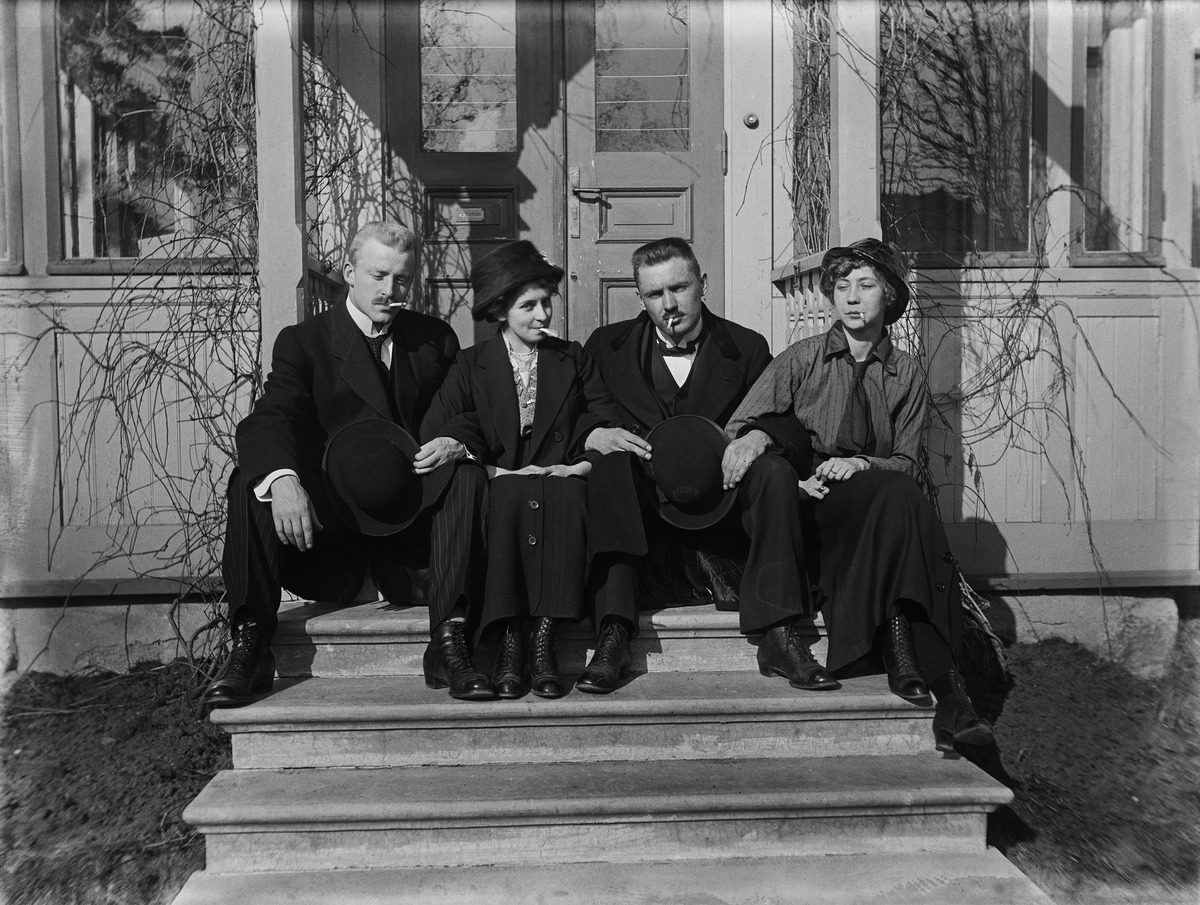
Huvila Villa Solhem, Meilahti 20
sisällön kuvaus: Huvila Villa Solhem, Meilahti 20. Ryhmä istumassa huvilan pääsisäänkäynnin portailla. Oikealla Margit Nyberg. mustavalkoinen
Kuvaaja: Nyberg, Ragnar, valokuvaaja
Ajankohta: kuvausaika 1910 -luku
Paikka: Suomi, Uusimaa, Helsinki, Meilahti Helsinki, Tamminiementie 4
Aiheet: Nyberg, Margit, puurakennukset, portaat, pukuhistoria, miesten puvut, kampaukset, viikset, asusteet, hatut, puvut, hameet, huivit, tupakka, kengät